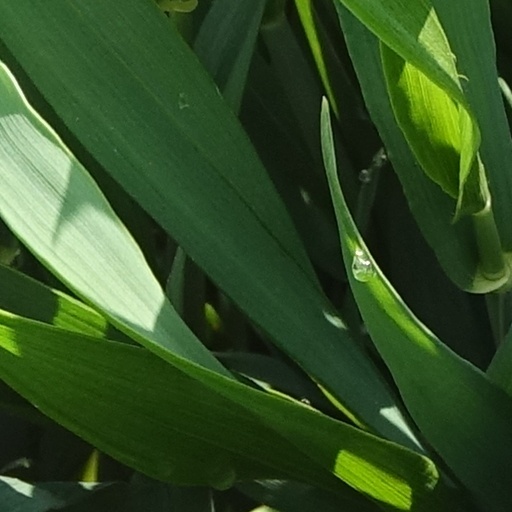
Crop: wheat